Happy Valley, Queensland (Mount Isa)

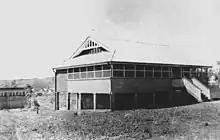

The suburb was named in September 1973 and is the ironic name given to the area by the population during the Great Depression, when a shanty town existed in the area.